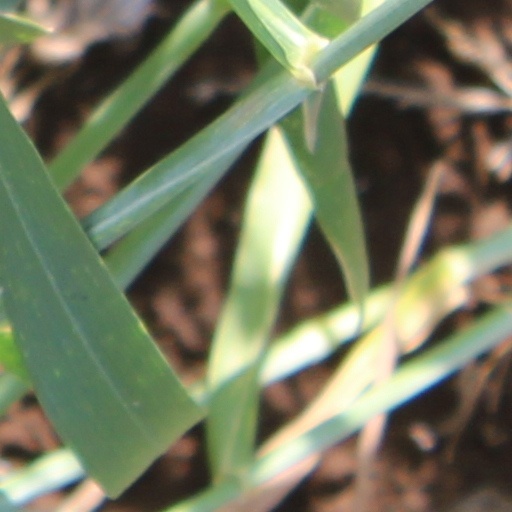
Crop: wheat